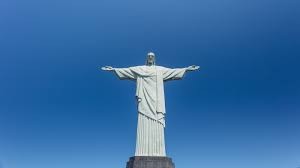
Landmark: Christ the Reedemer